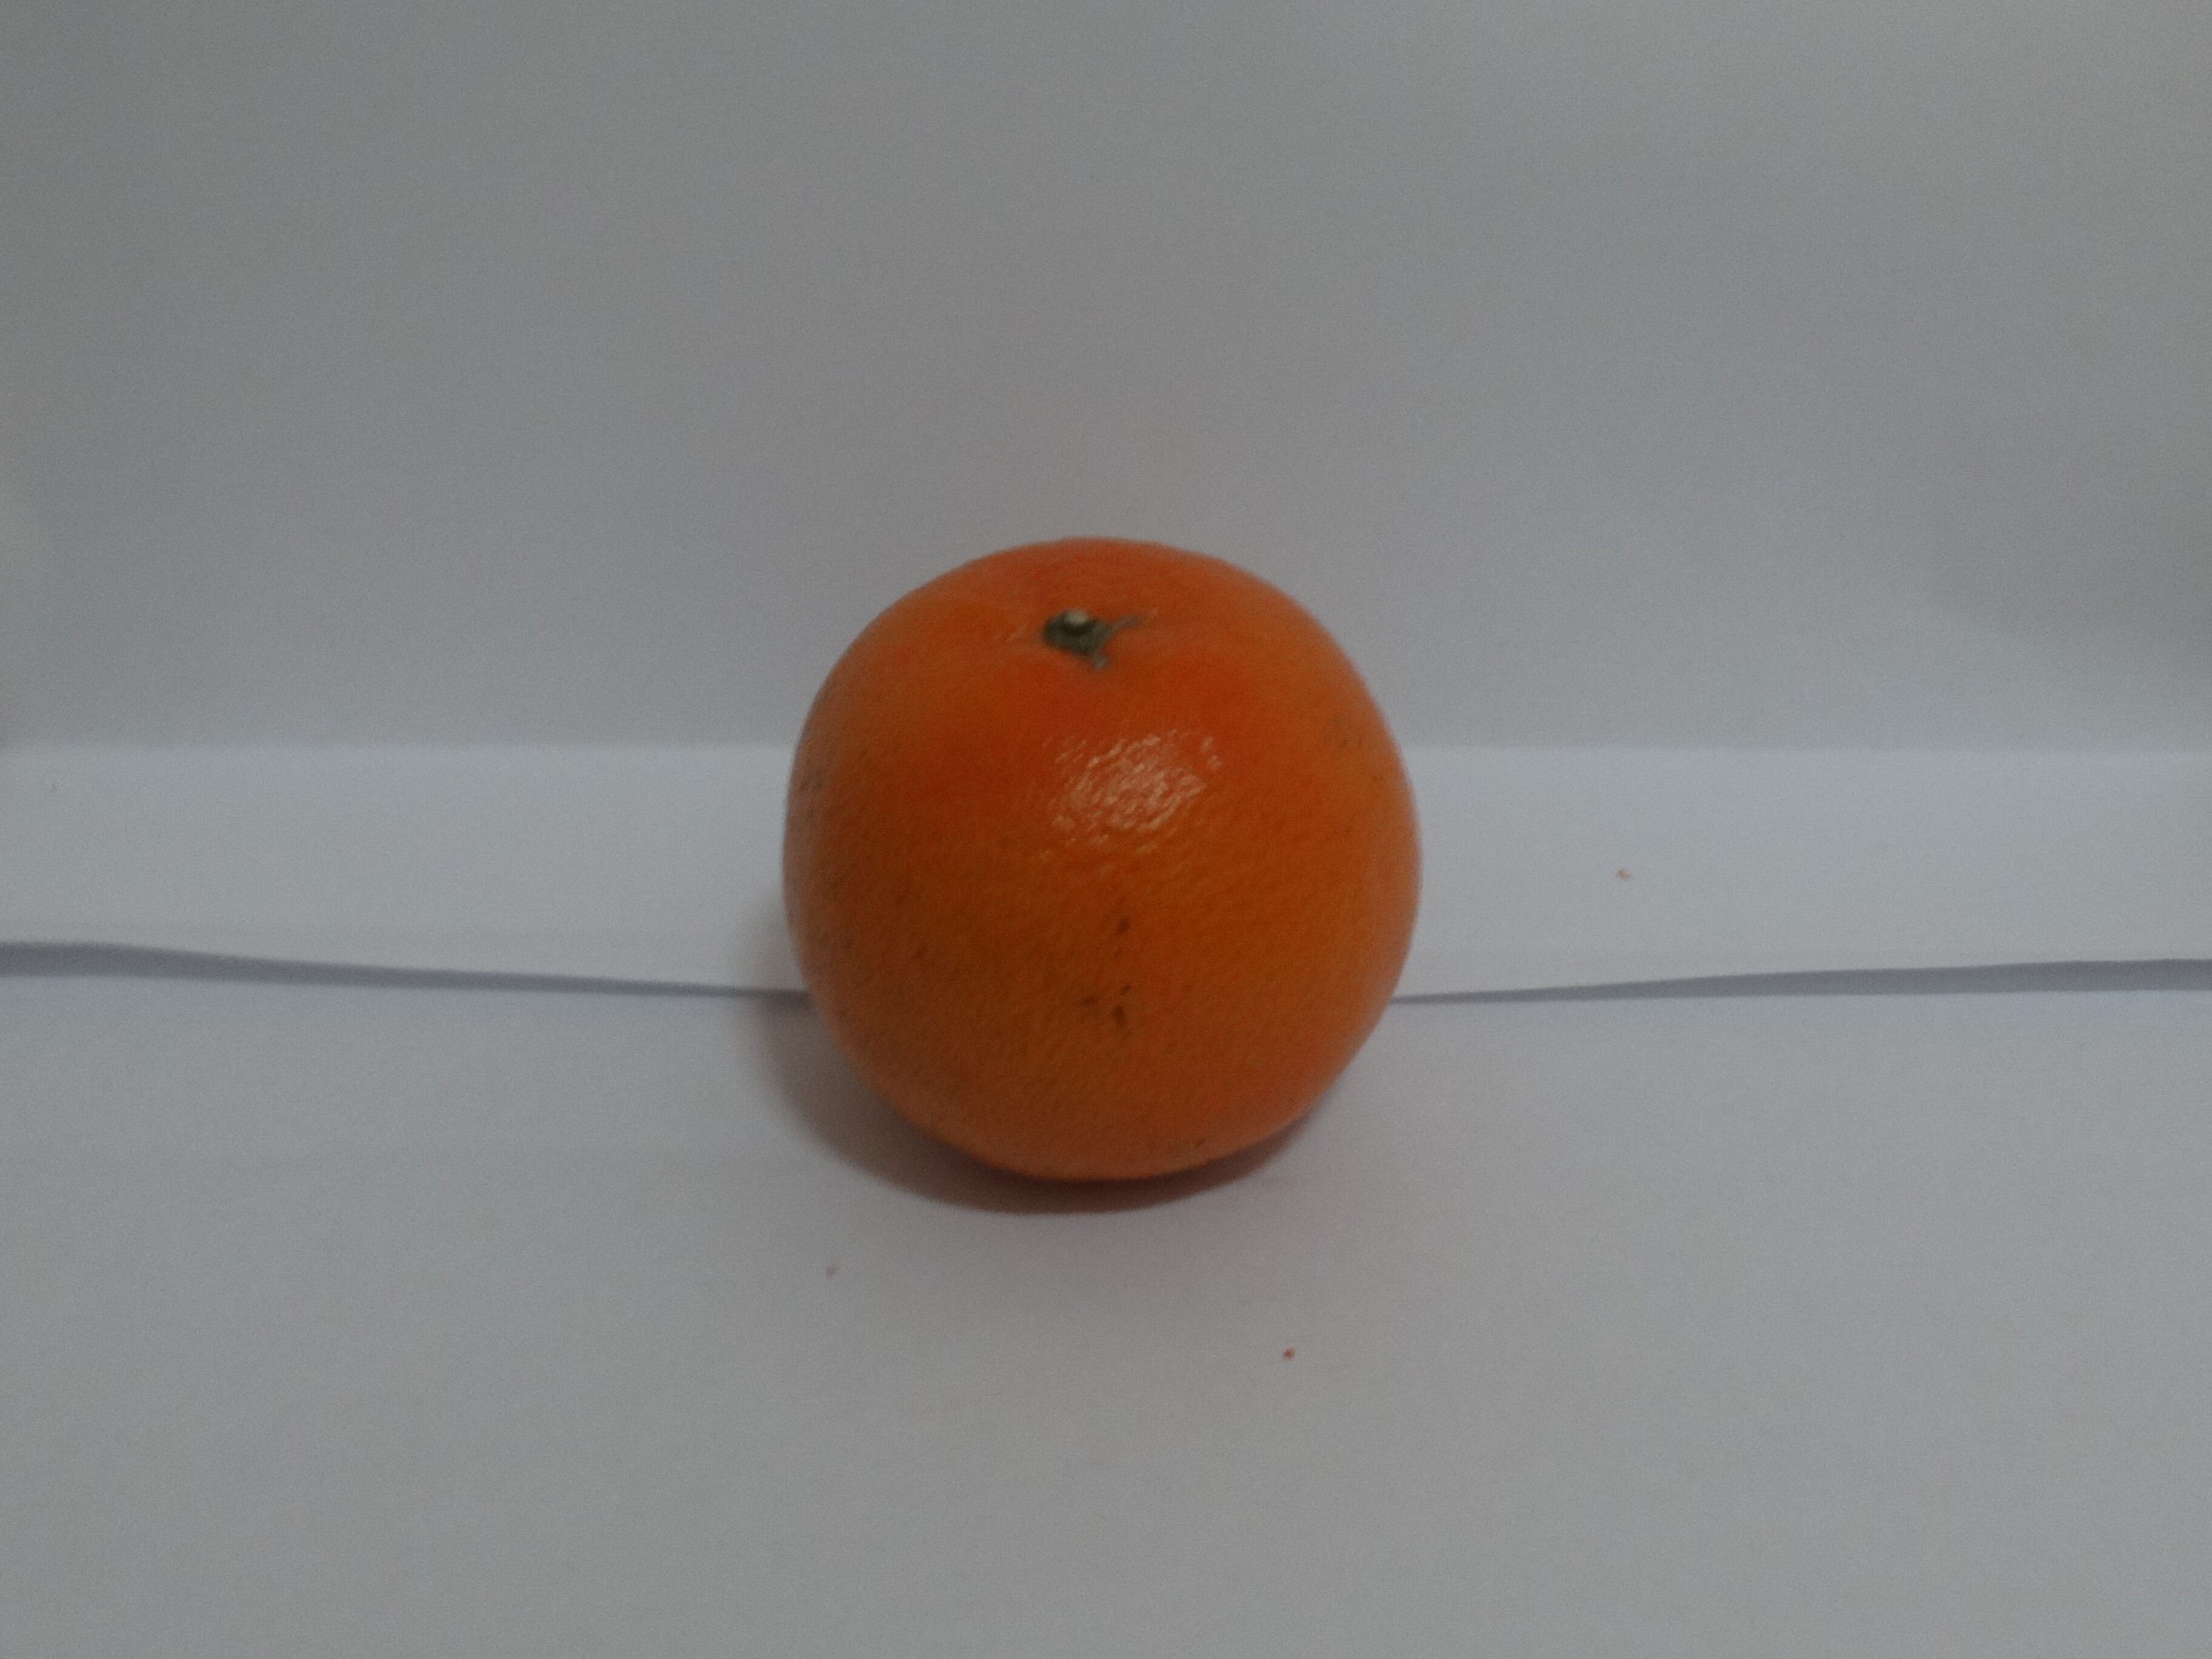
Citrus fruit variety: tankan